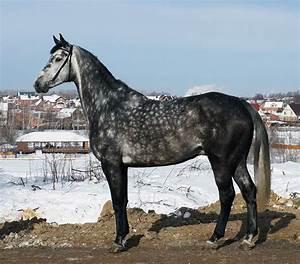
horse